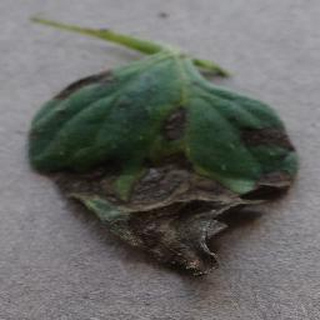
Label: tomato_early_blight